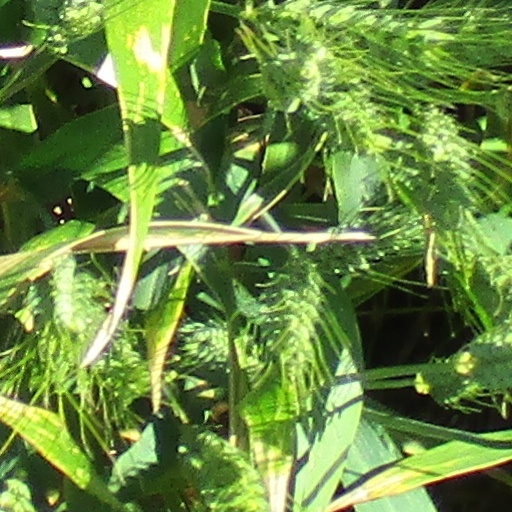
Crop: wheat